David Harris (advocate)

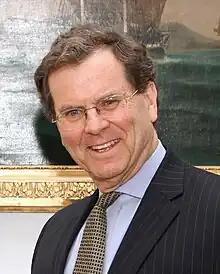
Harris in 2012

:" Not to be confused with David A. Harris, President and C.E.O. of the National Jewish Democratic Council" "or David Harris (activist)."